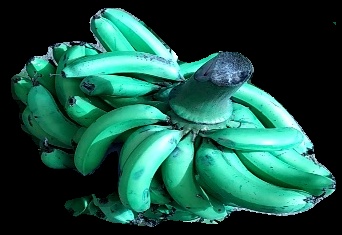
Variety: pachbale
Grade: grade3